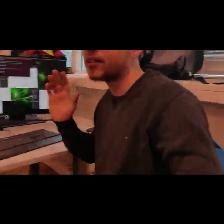
Label: Human